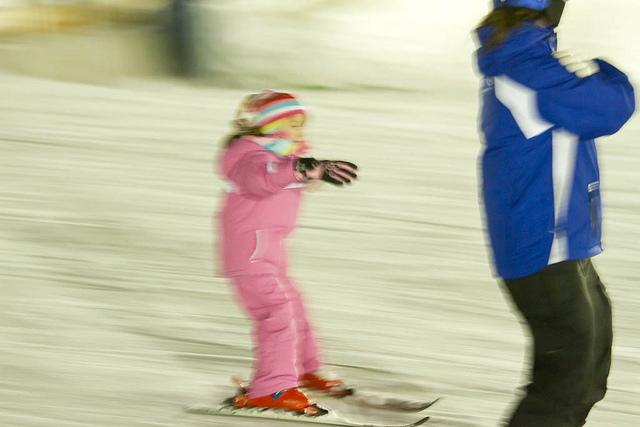
A young girl riding skis at the ski slope.